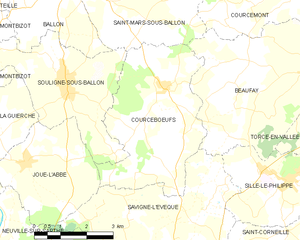
Carte des communes françaises